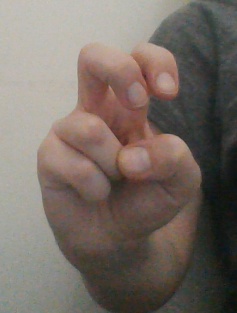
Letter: toot